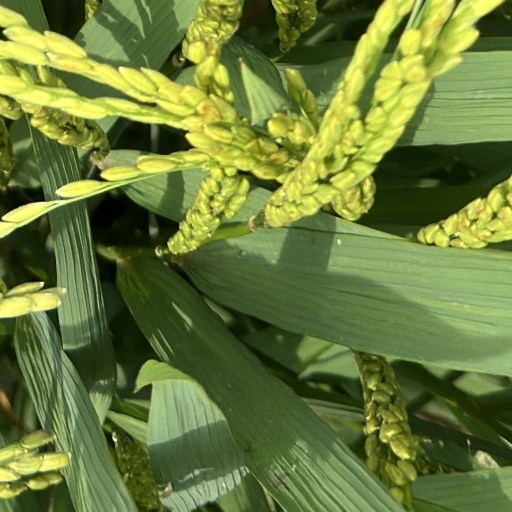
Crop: rice